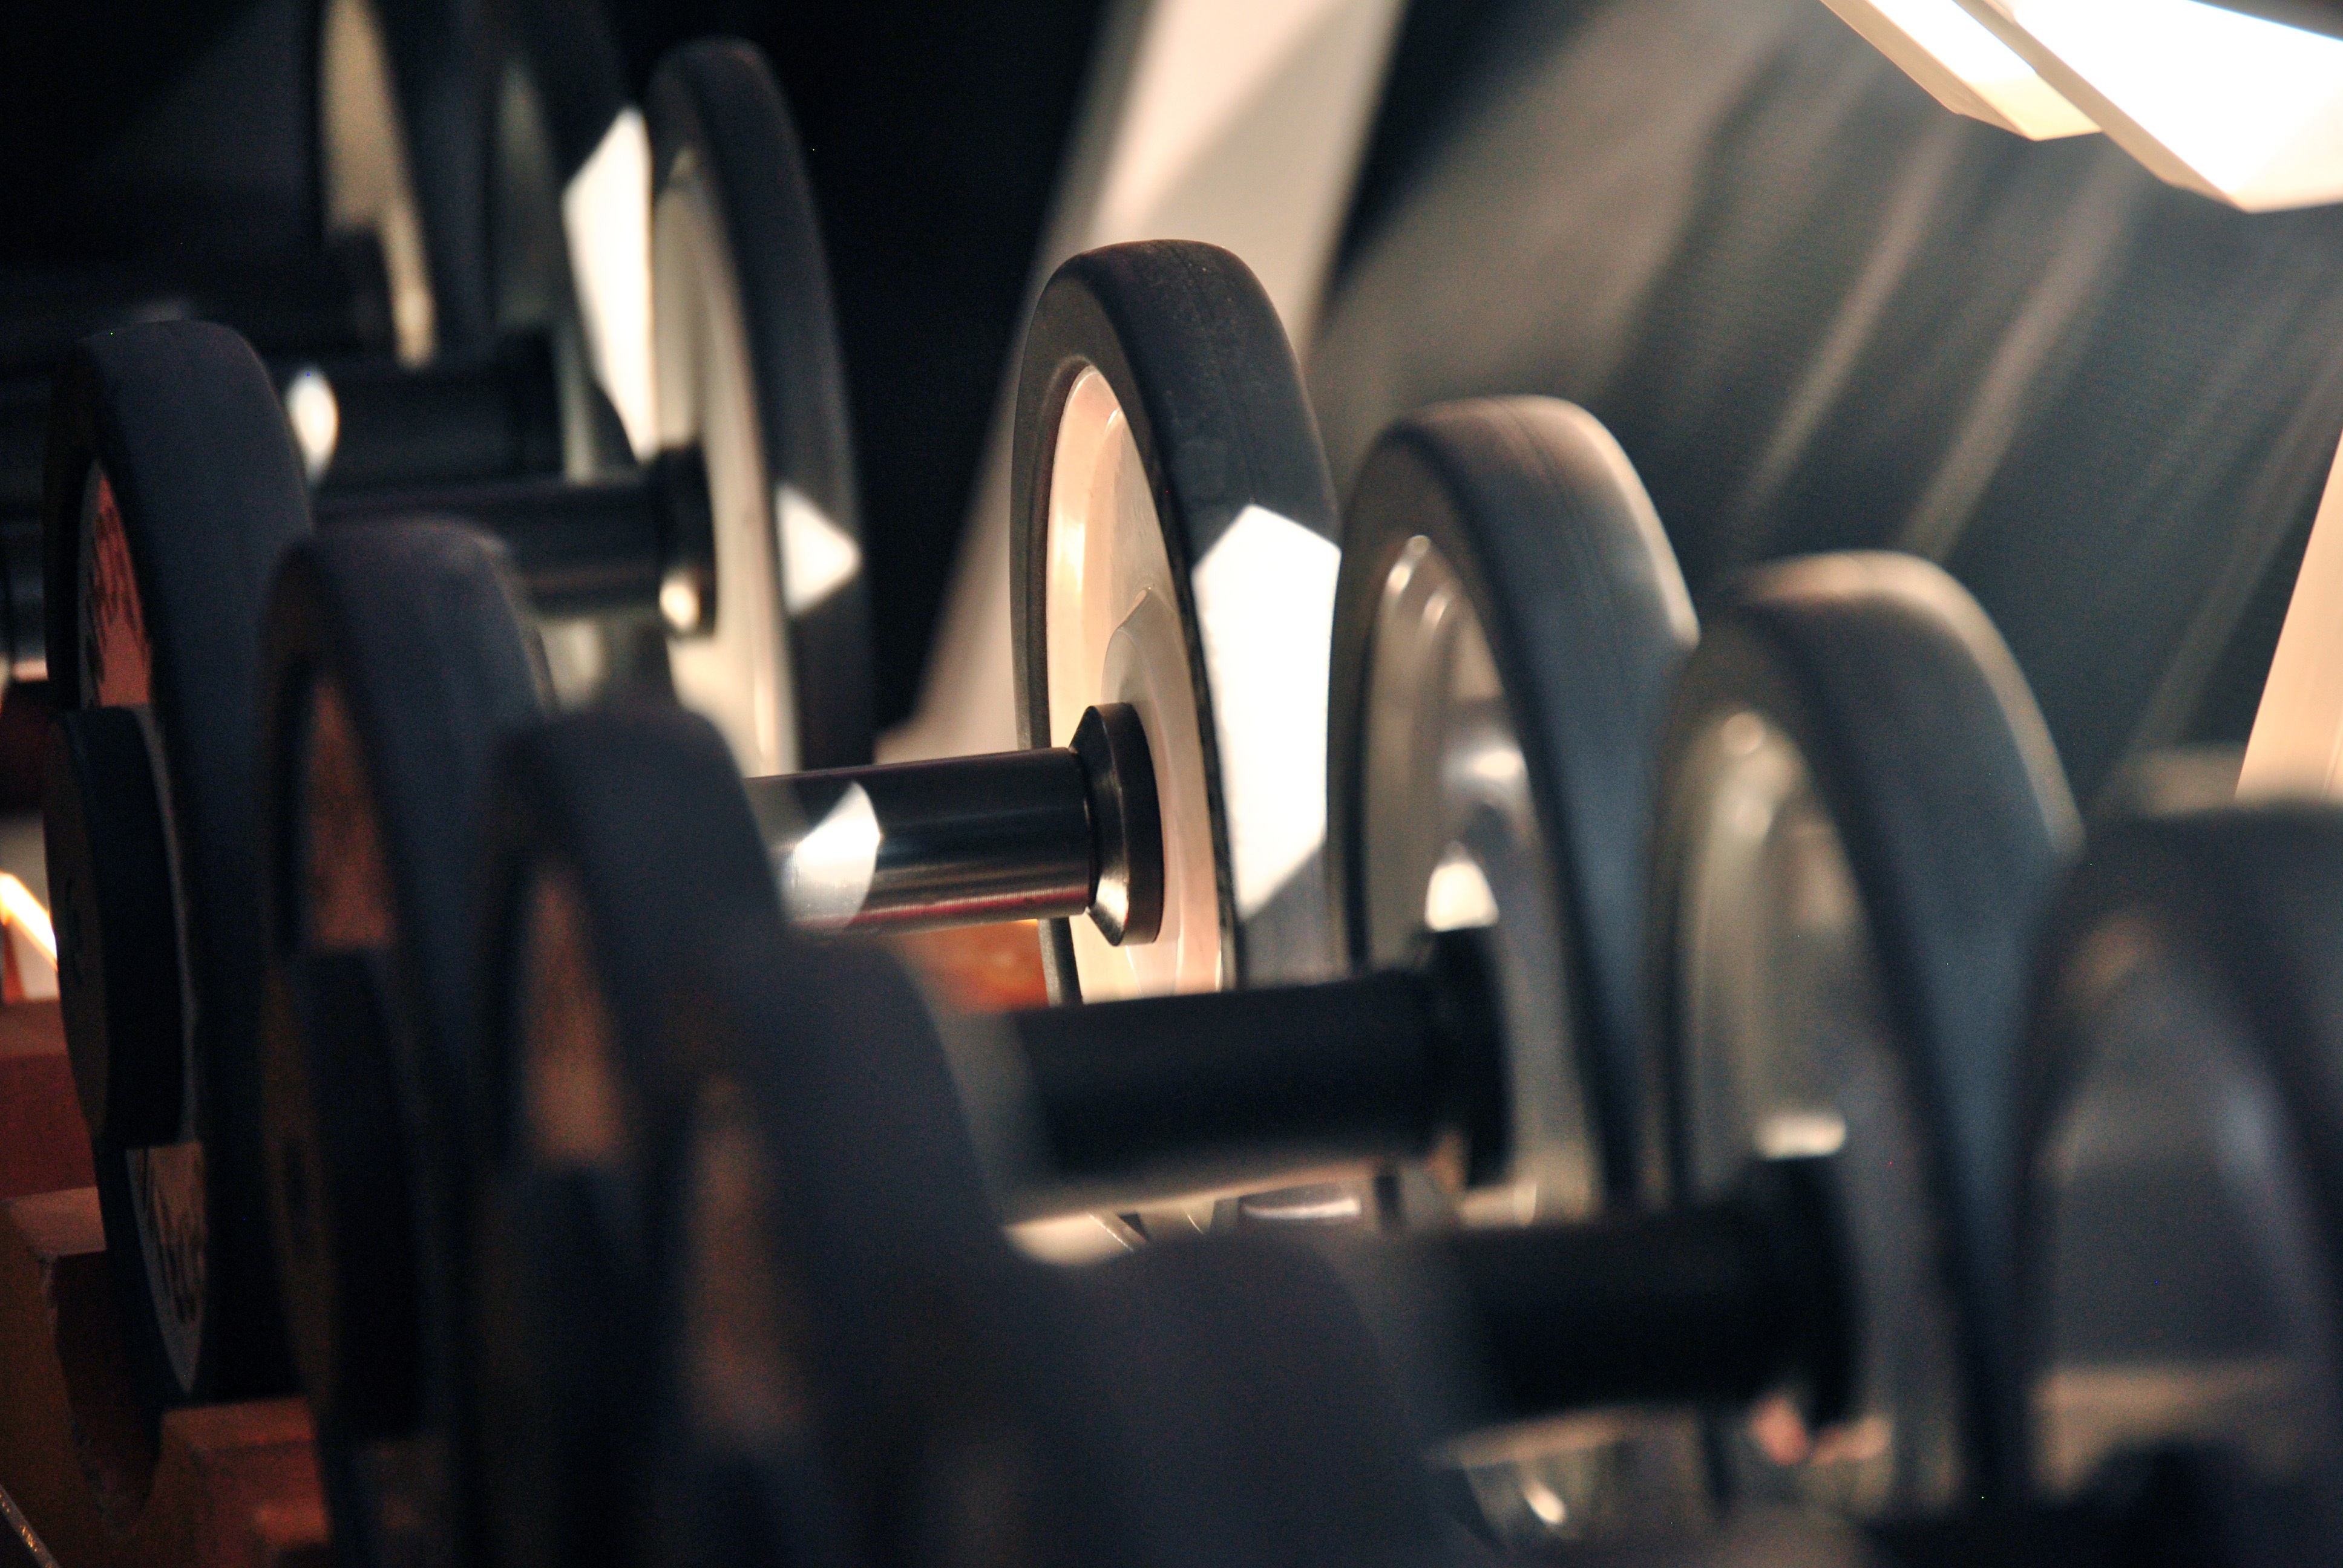
structure, wheel, chair, equipment, black, furniture, room, weight, fitness, gym, workout, dumbbell, lifting, sport venue